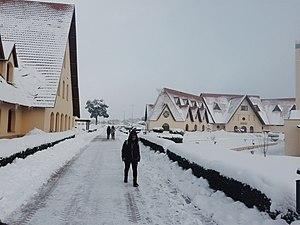
L'université Al Akhawayn est une institution d’enseignement supérieur et de recherche scientifique anglophone située à Ifrane, au Moyen Atlas marocain, à 60 km de la ville impériale de Meknès.